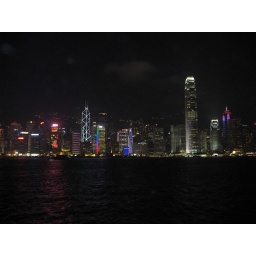
Tall buildings in the water front spoils the landscape of the island.